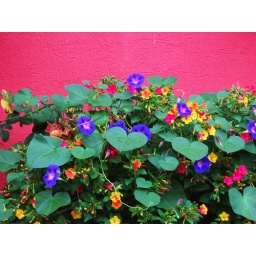
Flowers against wall on back street in Seoul, Korea